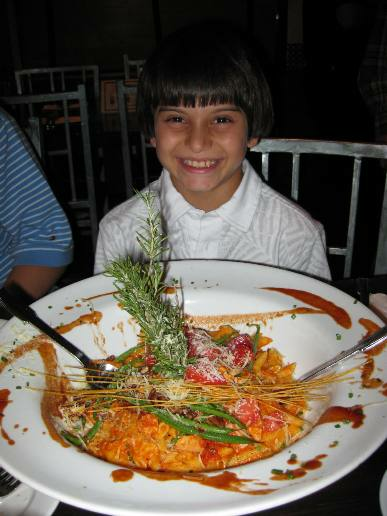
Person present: Yes